Cornelia (mother of the Gracchi)

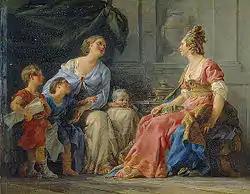
"Cornelia, mother of the Gracchi", by Noël Hallé (1779, Musée Fabre)

It is important to note that M. I. Finley advances the argument that "the exclusion of women from any direct participation in political or governmental activity" was a normal practice in Ancient Roman society. Therefore, it is extremely difficult to characterize the extent of Cornelia's involvement in the political careers of her children, yet there is important evidence to support the fact that she was, at the very least, engaged.